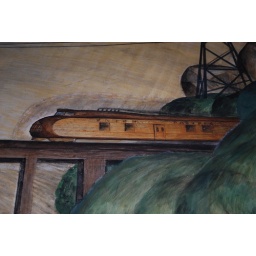
A close-up of a U.P. M-10000 I spotted in a very busy mural on the lobby wall of Coit Tower.